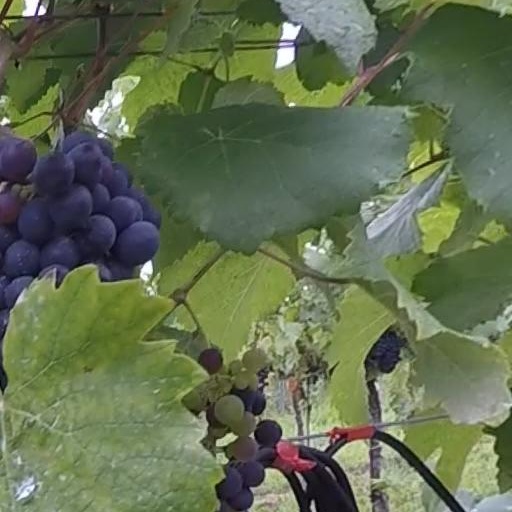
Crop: grape